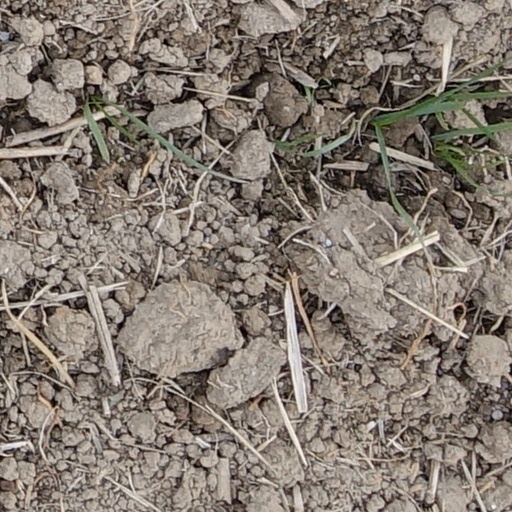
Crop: wheat